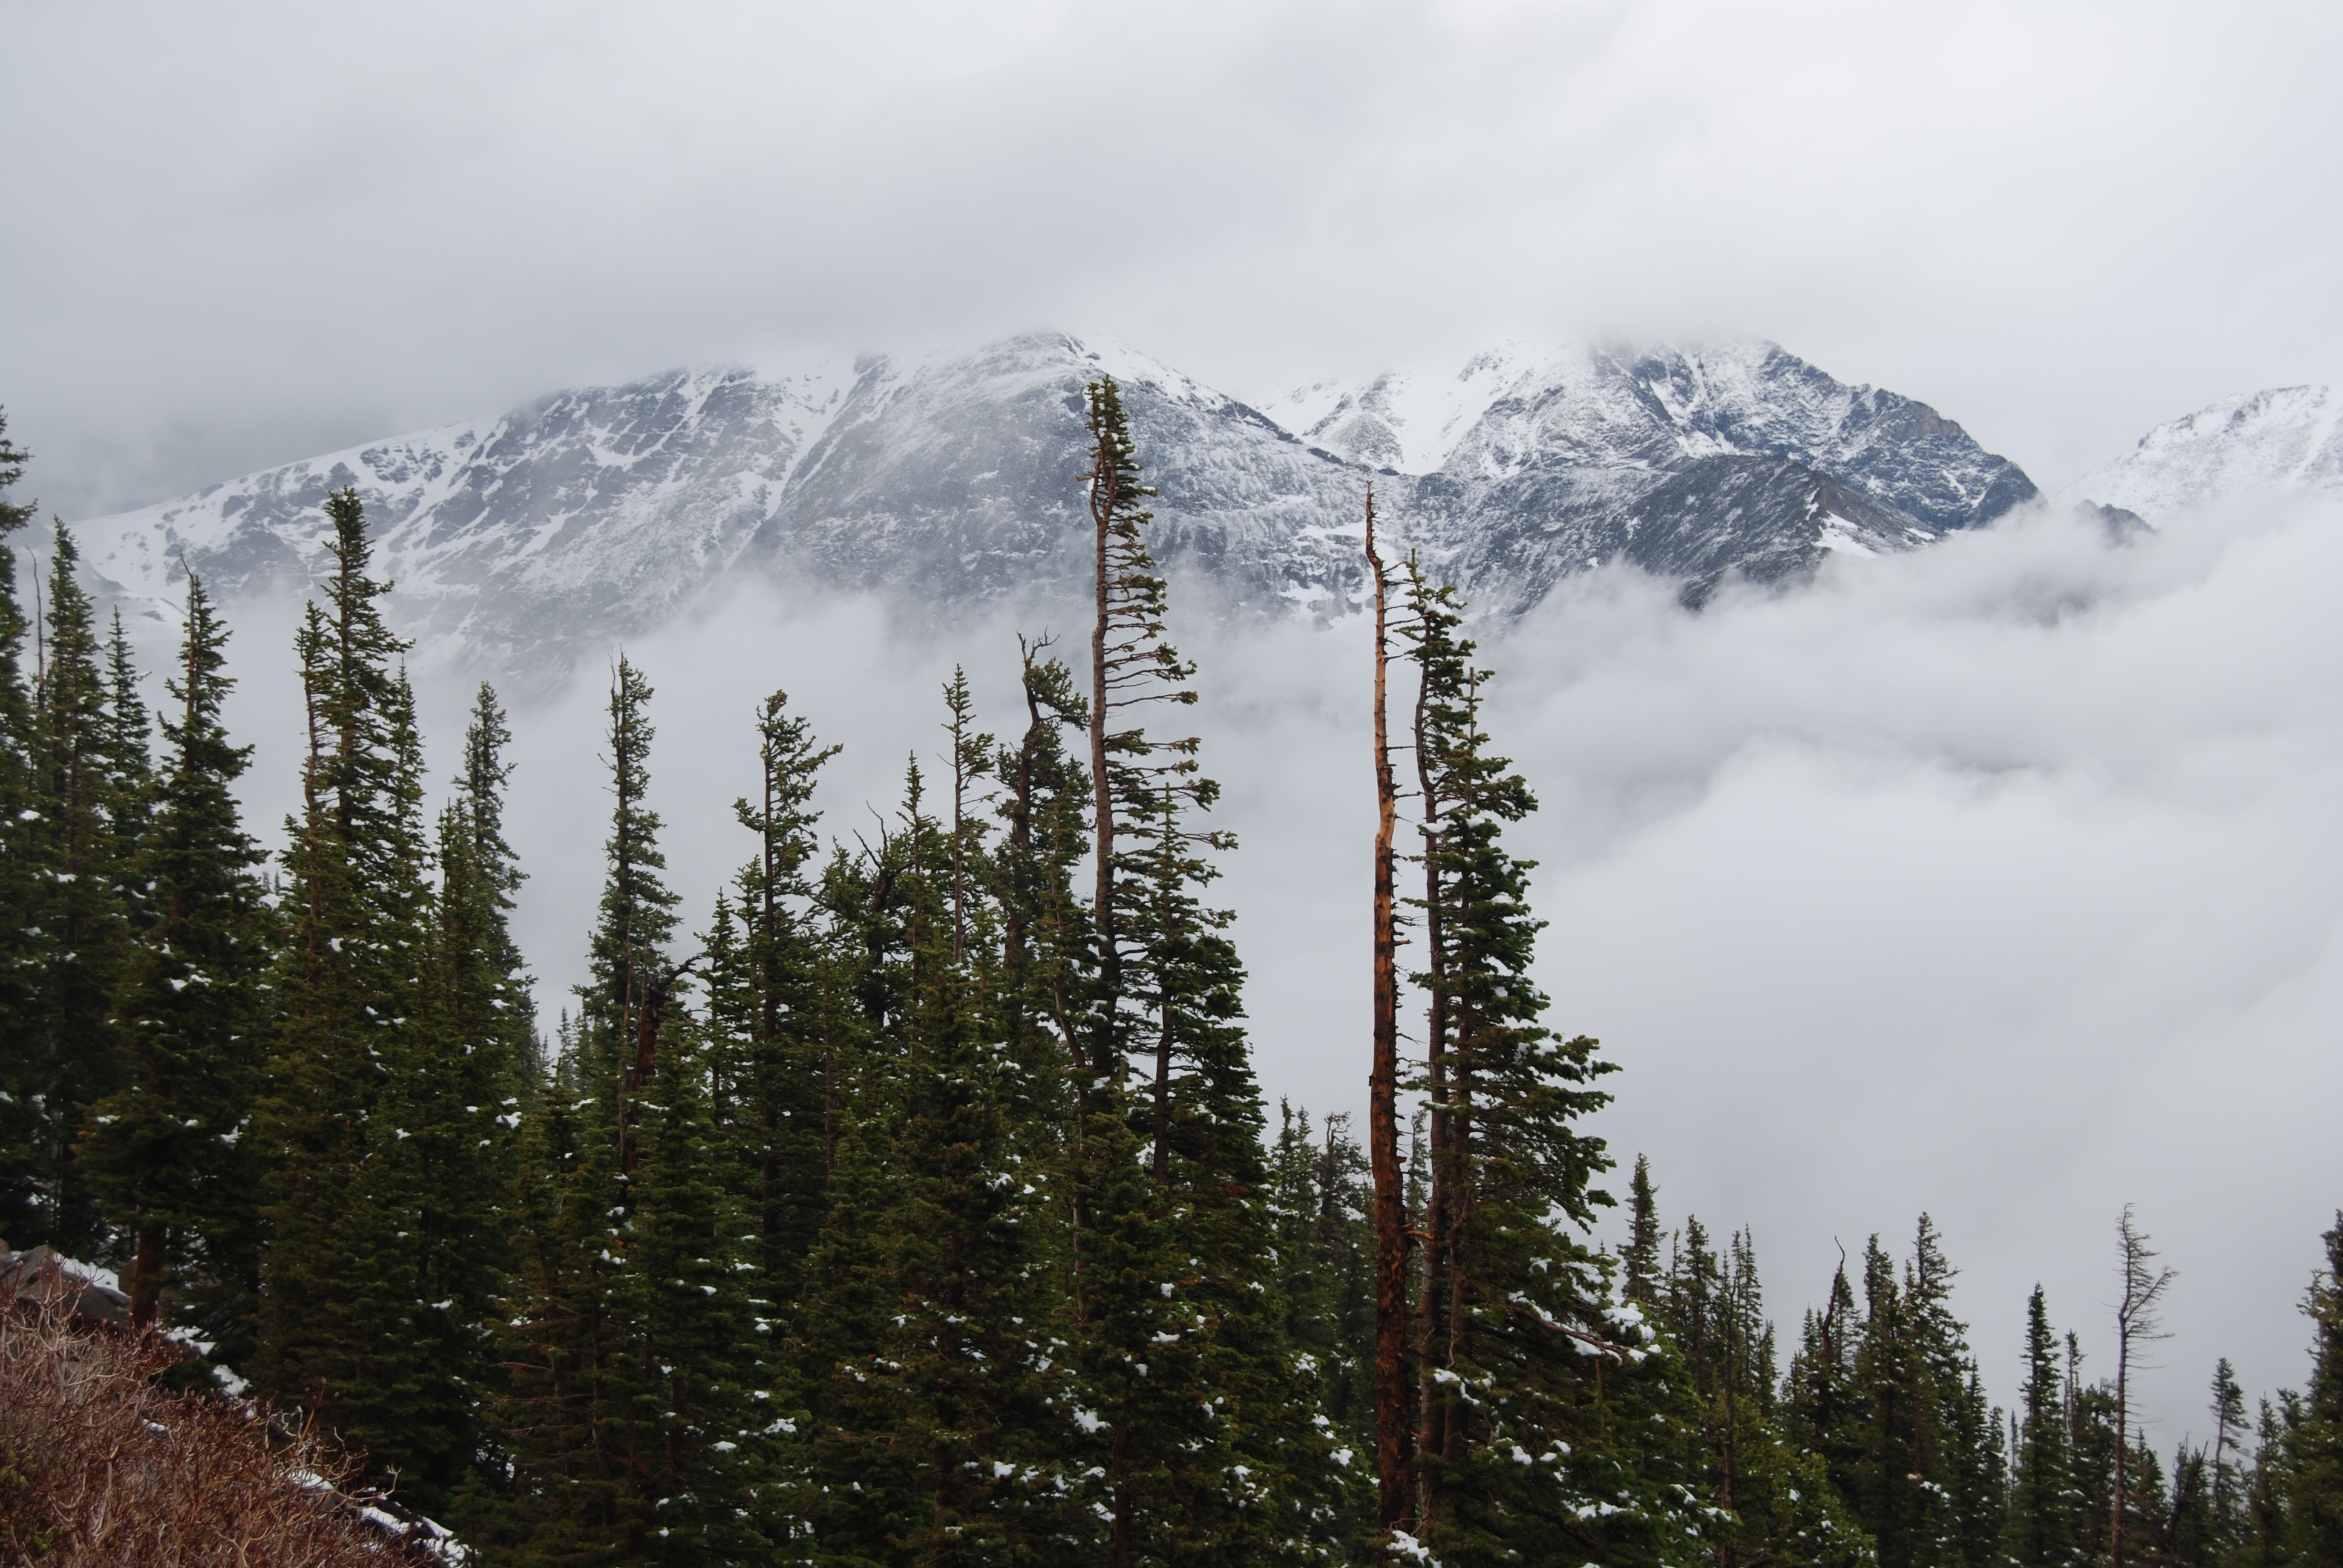
tree, forest, wilderness, mountain, snow, winter, cloud, mountain range, weather, fir, ridge, summit, spruce, alps, landform, mountain pass, mummy range, geographical feature, atmospheric phenomenon, woody plant, mountainous landforms, temperate coniferous forest, geological phenomenon, mountain fog, trail ridge road